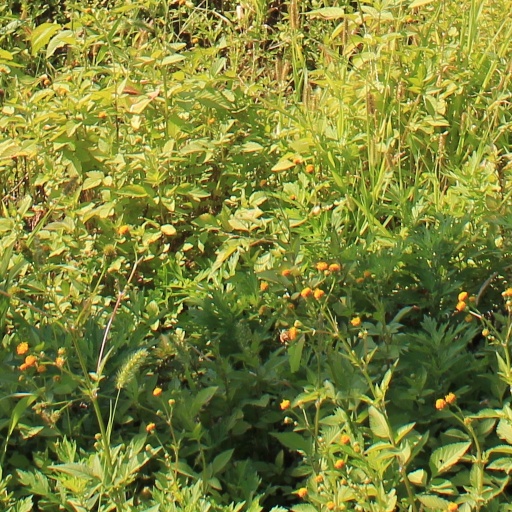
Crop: grape